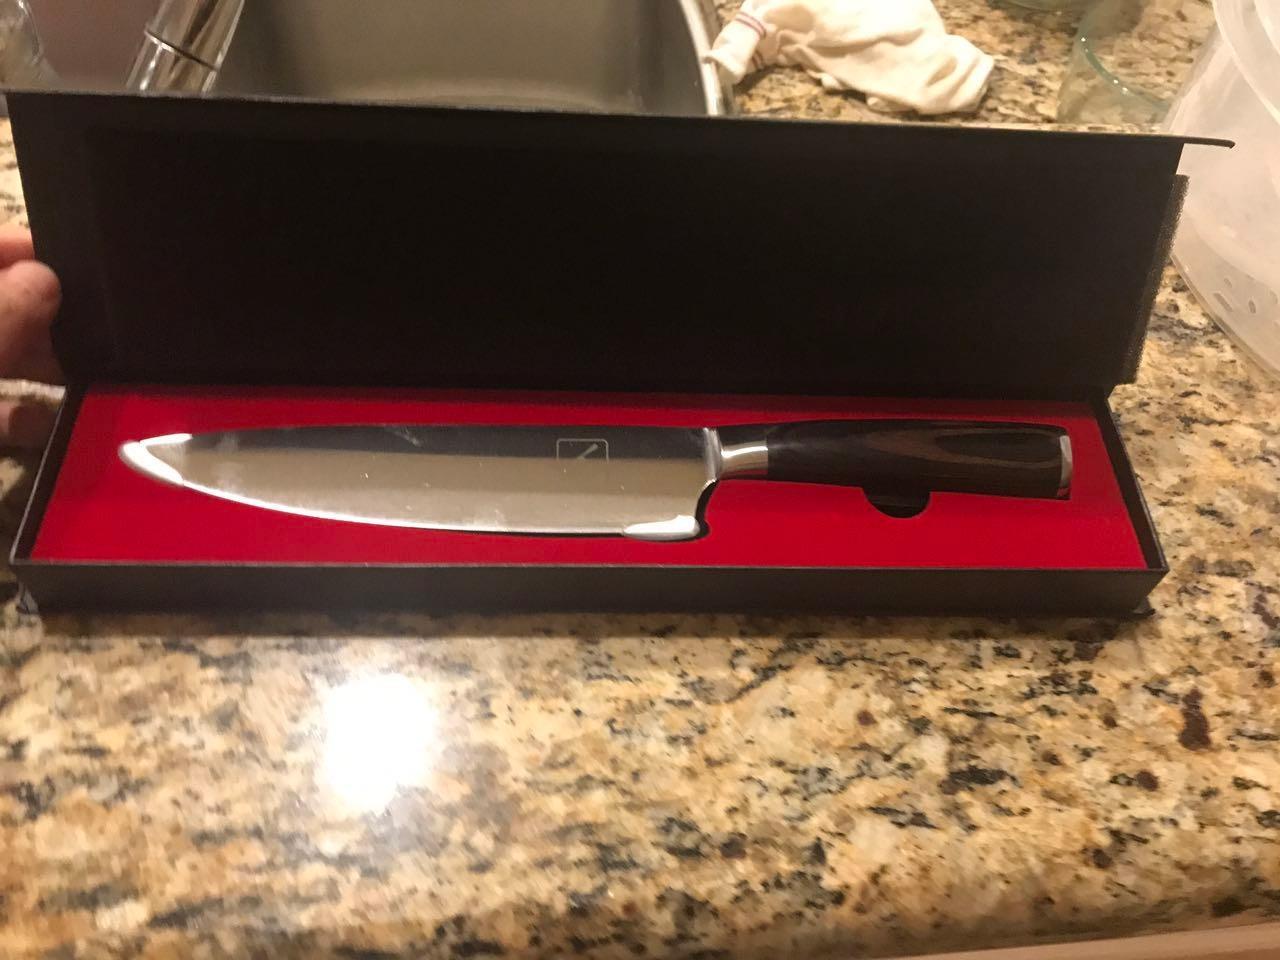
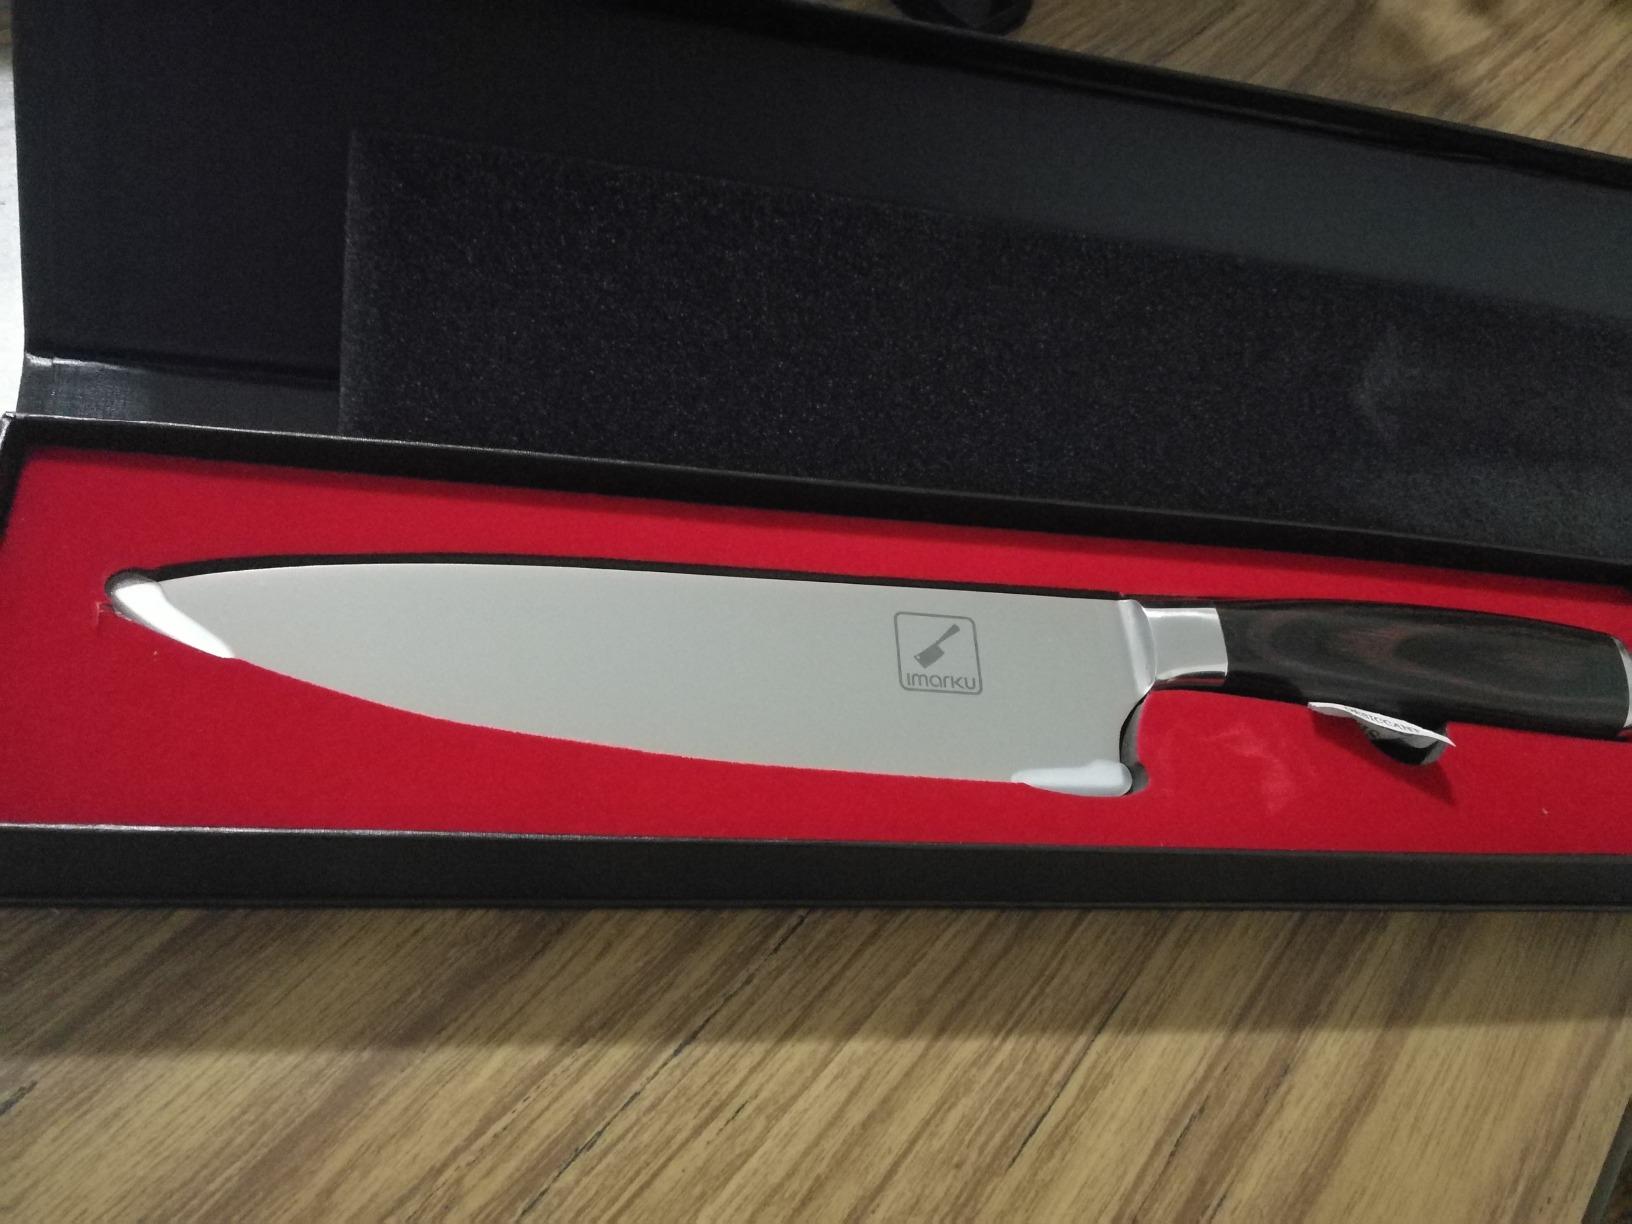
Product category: items_knife
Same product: yes